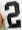
Number: 2